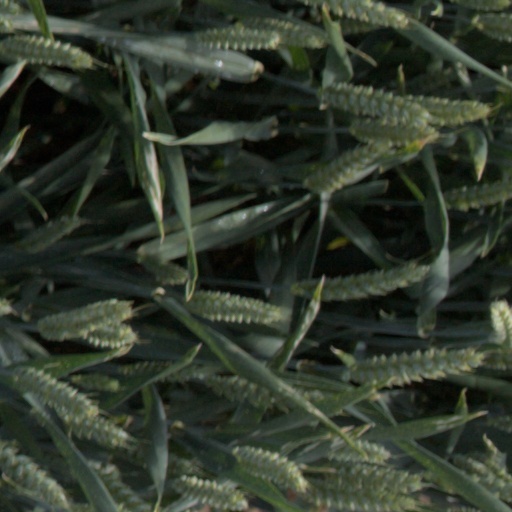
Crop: wheat